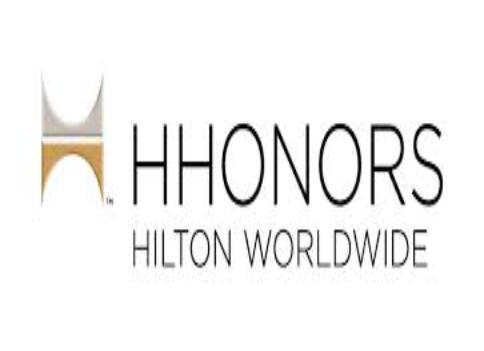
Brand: Hilton Worldwide-3
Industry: Others